Vani Jairam

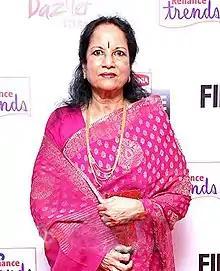
Vani in 2014

Vani Jairam (born Kalaivani; 30 November 1945 – 4 February 2023) was an Indian playback singer in Indian cinema. She is fondly referred to as the ""Meera of modern India"" Vani's career started in 1971 and has spanned over five decades. She did playback for over one thousand Indian movies recording over 20,000 songs. In addition, she recorded thousands of devotionals and private albums and also participated in numerous solo concerts in India and abroad.